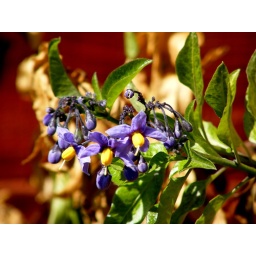
One of eighteen photos of plants and flowers from my garden in Kirkcaldy, Scotland. Taken in the middle of May 2009.